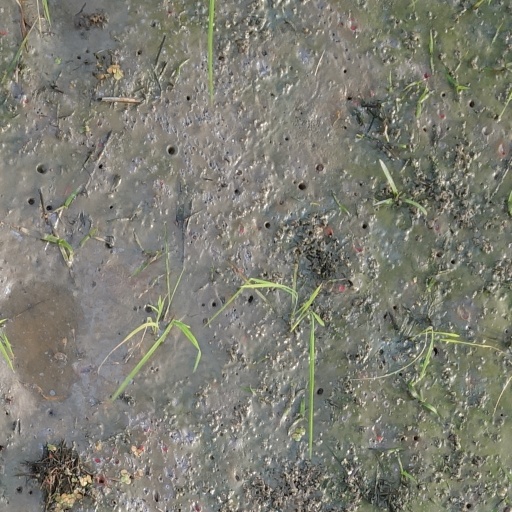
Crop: rice